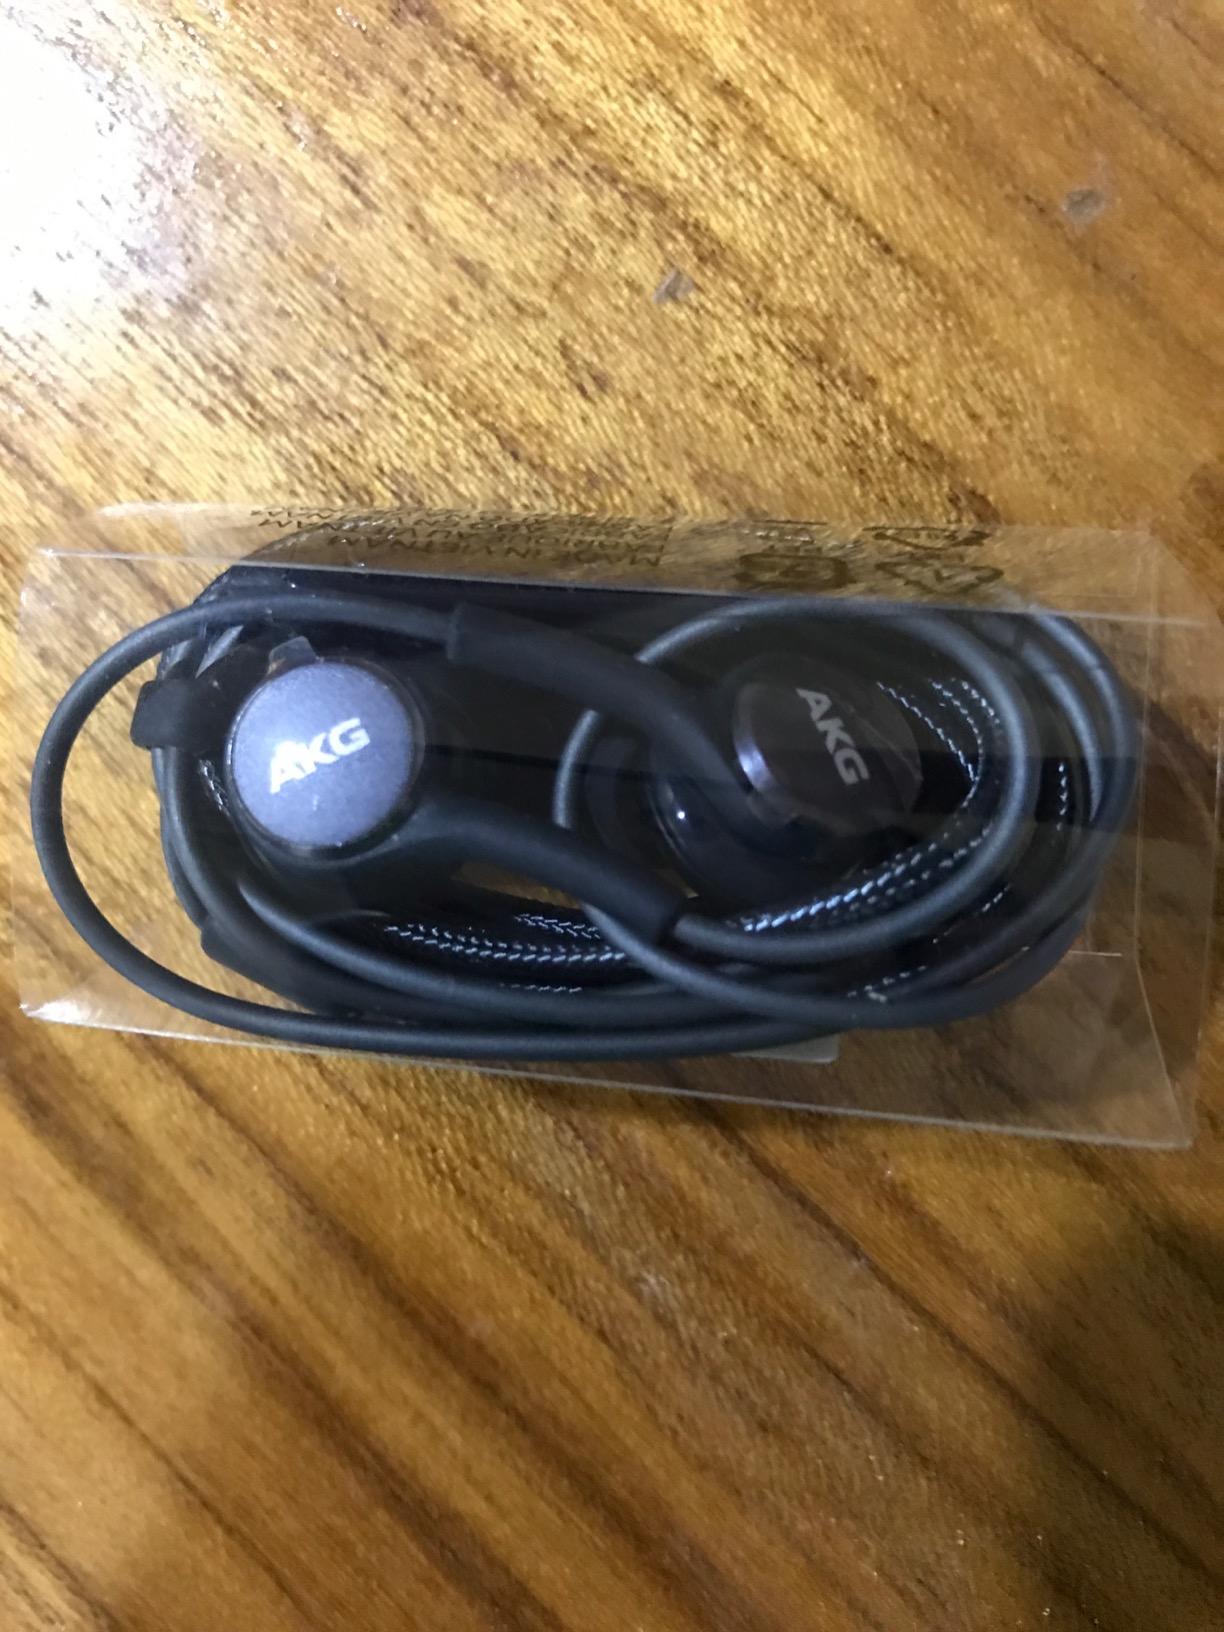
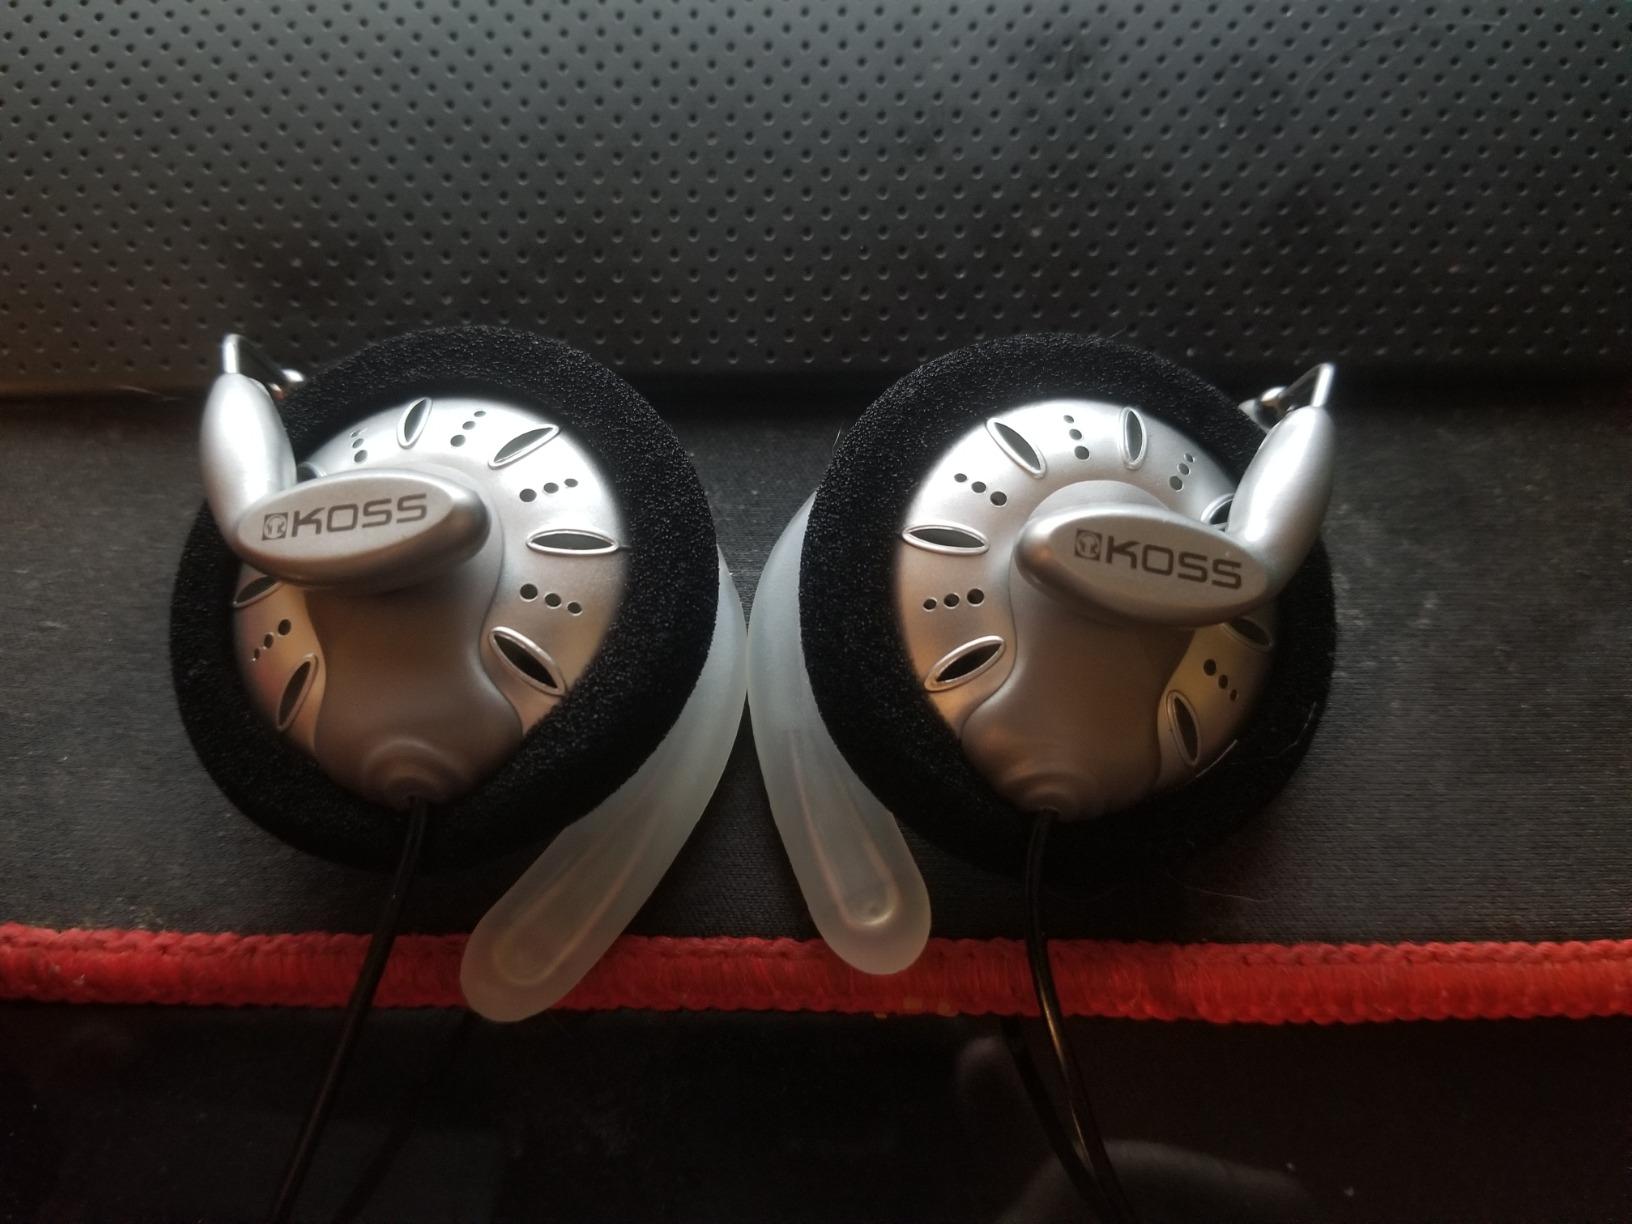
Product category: headphones
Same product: no